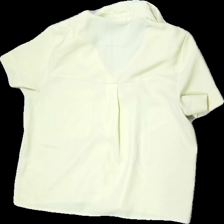
View: back
Type: Shirt
Category: Ladies
Brand: Bikbok
Colors: Yellow
Material: 100% Polyester
Cut: Loose
Size: M
Season: Spring
Price range: 50-100
Recommended usage: Reuse
Description: Shortsleeve shirt